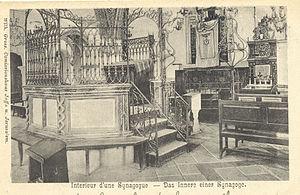
La synagogue Tiferet Israel, ainsi nommée en hommage au rabbin Israel Friedman de Ruzhin, était l'une des synagogues les plus remarquables de la Vieille ville de Jérusalem. Elle a été détruite avec d'autres lieux de culte juifs par les Jordaniens lors de la guerre israélo-arabe de 1948-1949.